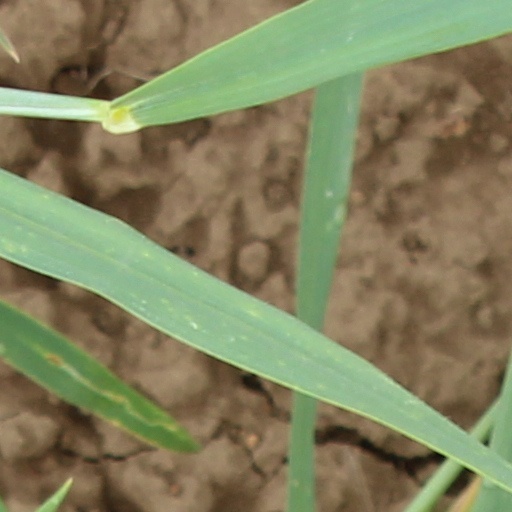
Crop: wheat